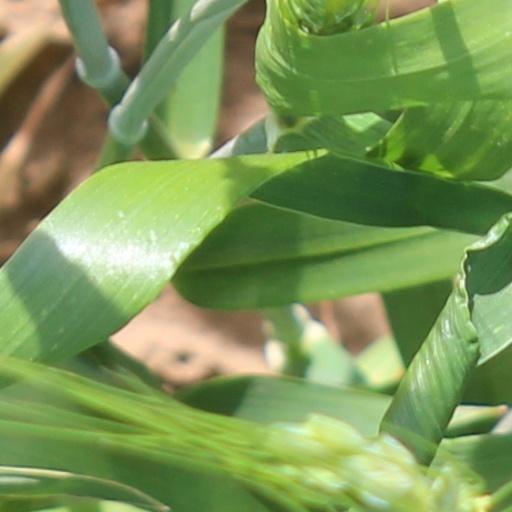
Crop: wheat